Jussi Jokinen

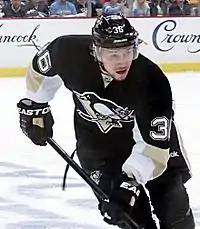

On March 26, 2013, Jokinen was placed on waivers by Hurricanes. On April 3, 2013, Jokinen was traded to the Pittsburgh Penguins in exchange for a conditional sixth- or seventh-round pick in 2013. In his first game with the Penguins, Jokinen scored Pittsburgh's lone goal in regulation and tallied the only shootout goal for the team in a 2–1 victory over the New York Rangers. During the 2013–14 season, on October 8, 2013, Jokinen scored his first hat-trick with the Penguins in a 5–2 win over his former team, the Carolina Hurricanes. Jokinen enjoyed his most productive season since 2010, totaling 21 goals and 57 points in 81 games with the Penguins, playing alongside Evgeni Malkin for most of the season.